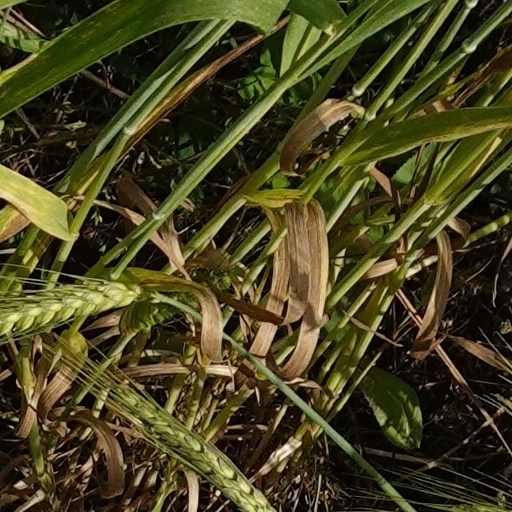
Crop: wheat